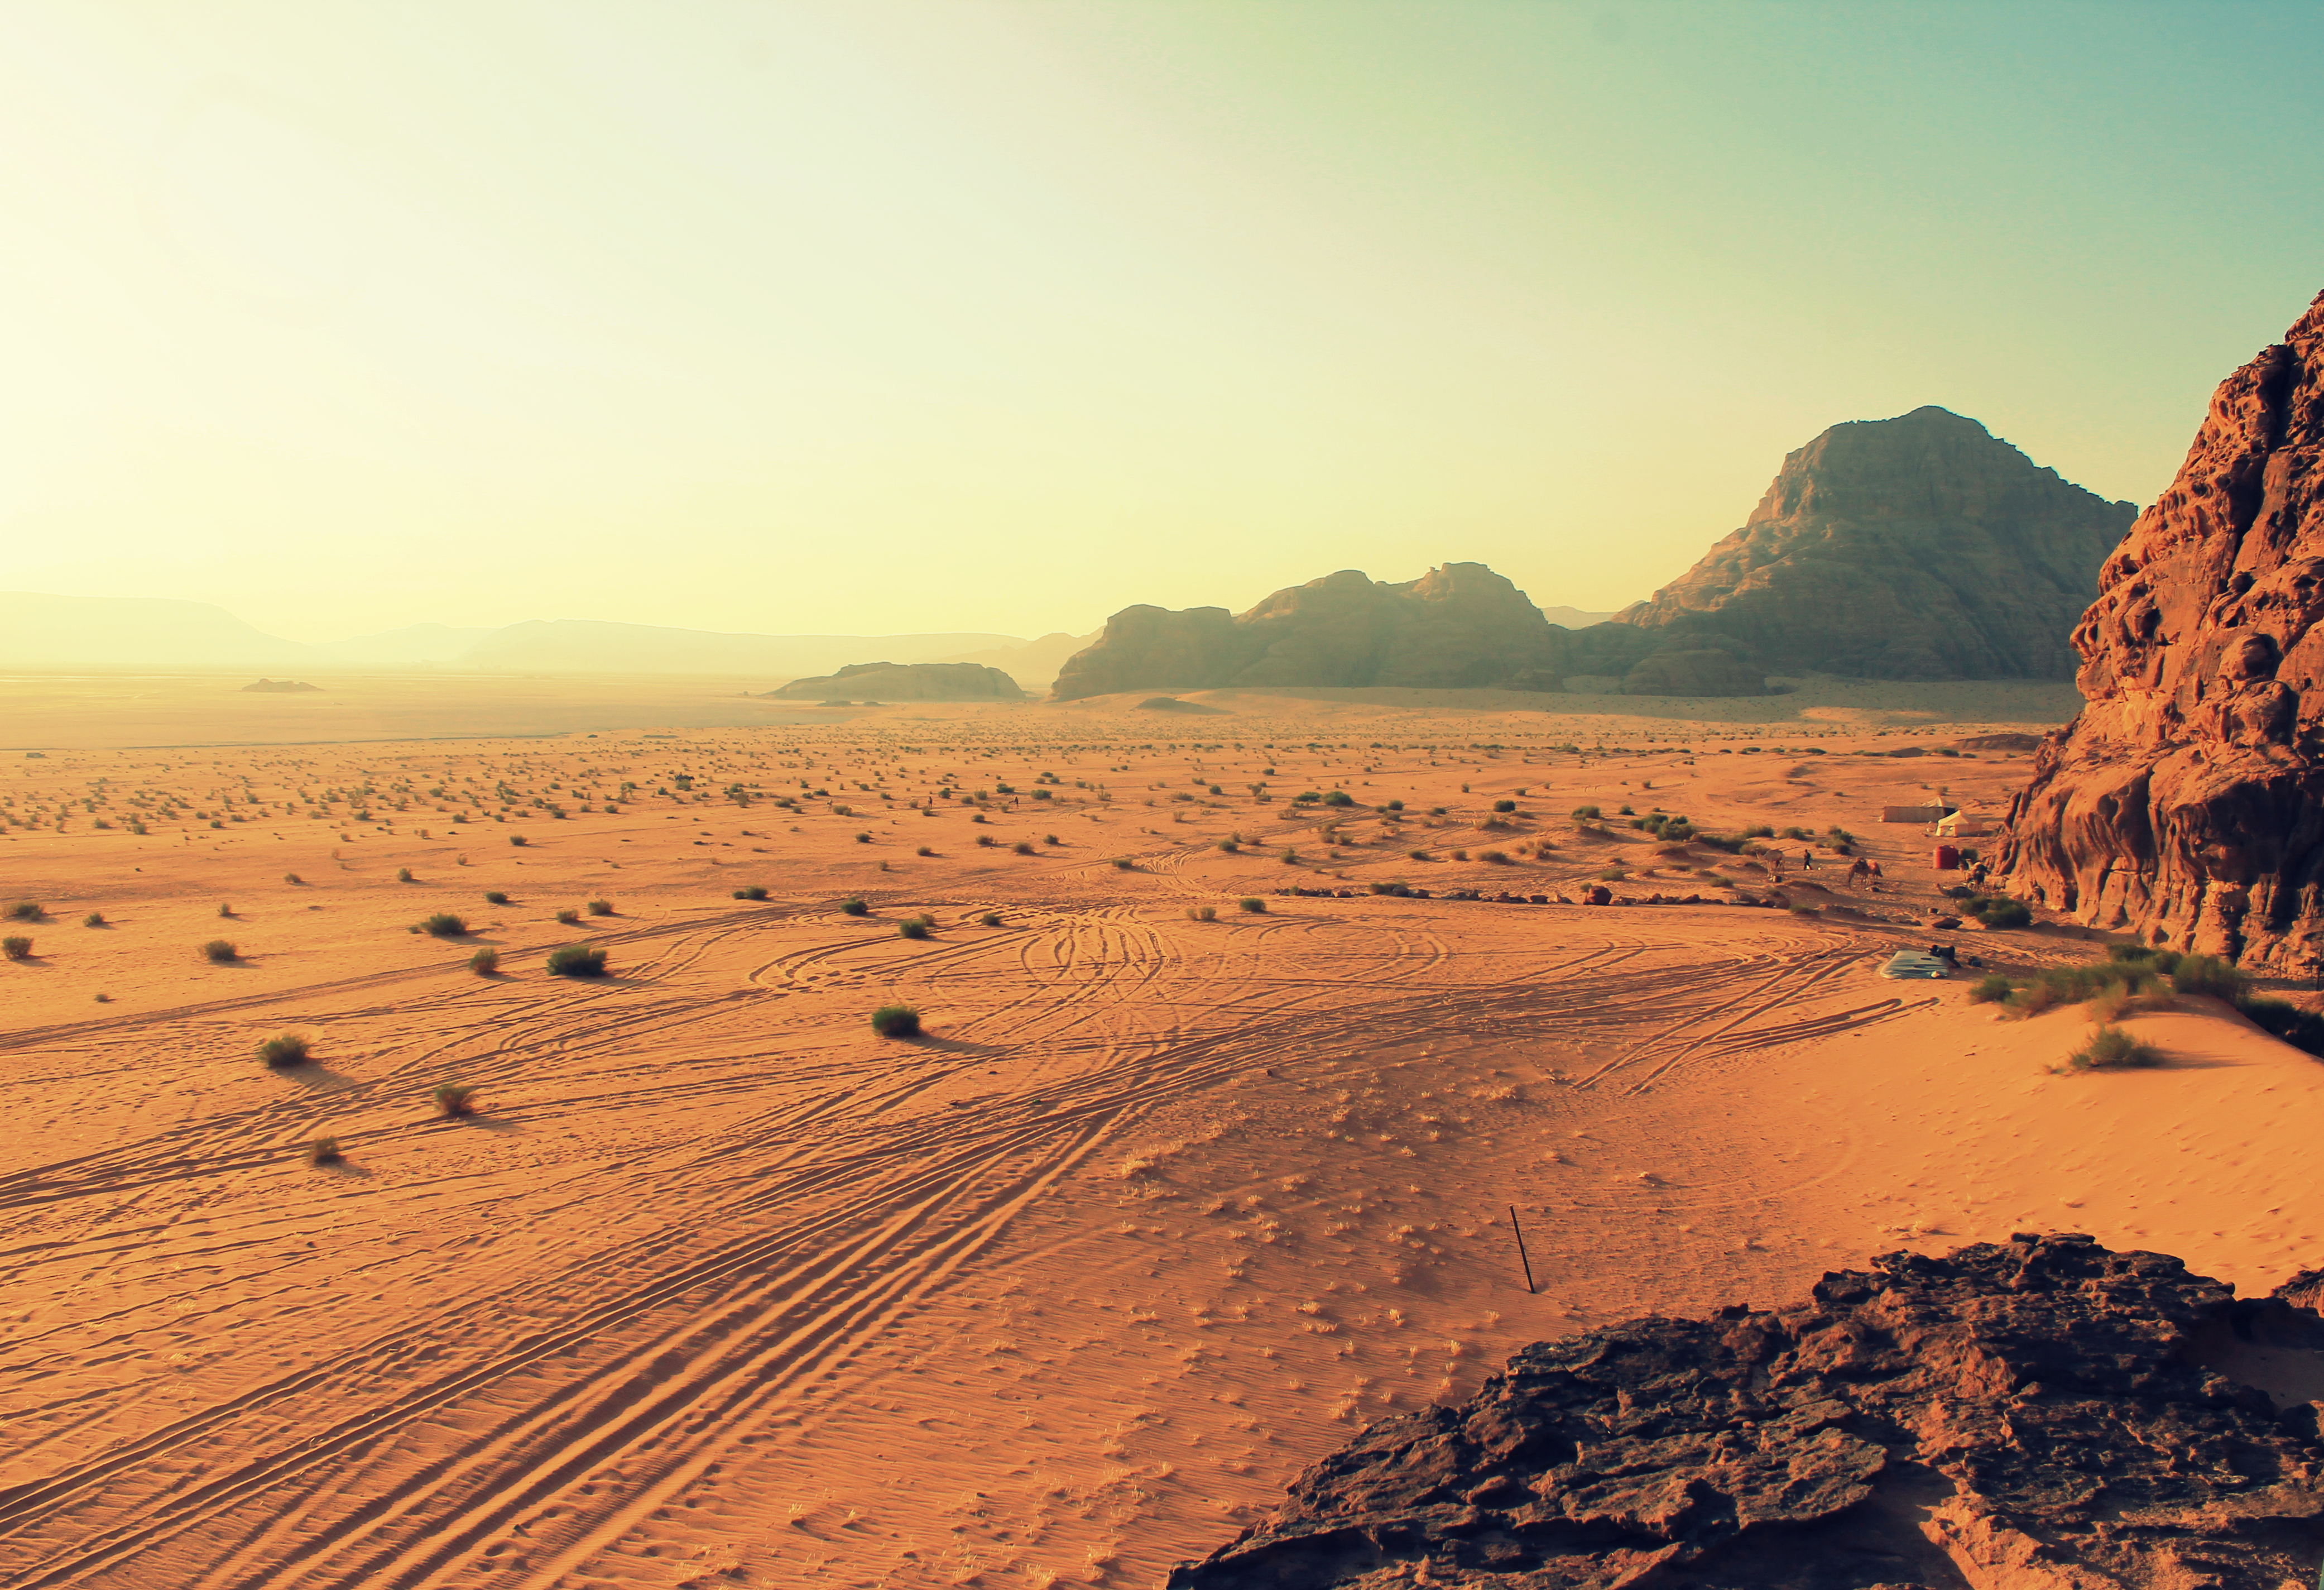
landscape, nature, sand, horizon, sky, sunset, field, hill, desert, sandstone, barren, valley, dry, evening, scenic, soil, plain, daylight, mountains, badlands, plateau, sahara, wadi, steppe, landform, erg, natural environment, geographical feature, aeolian landform